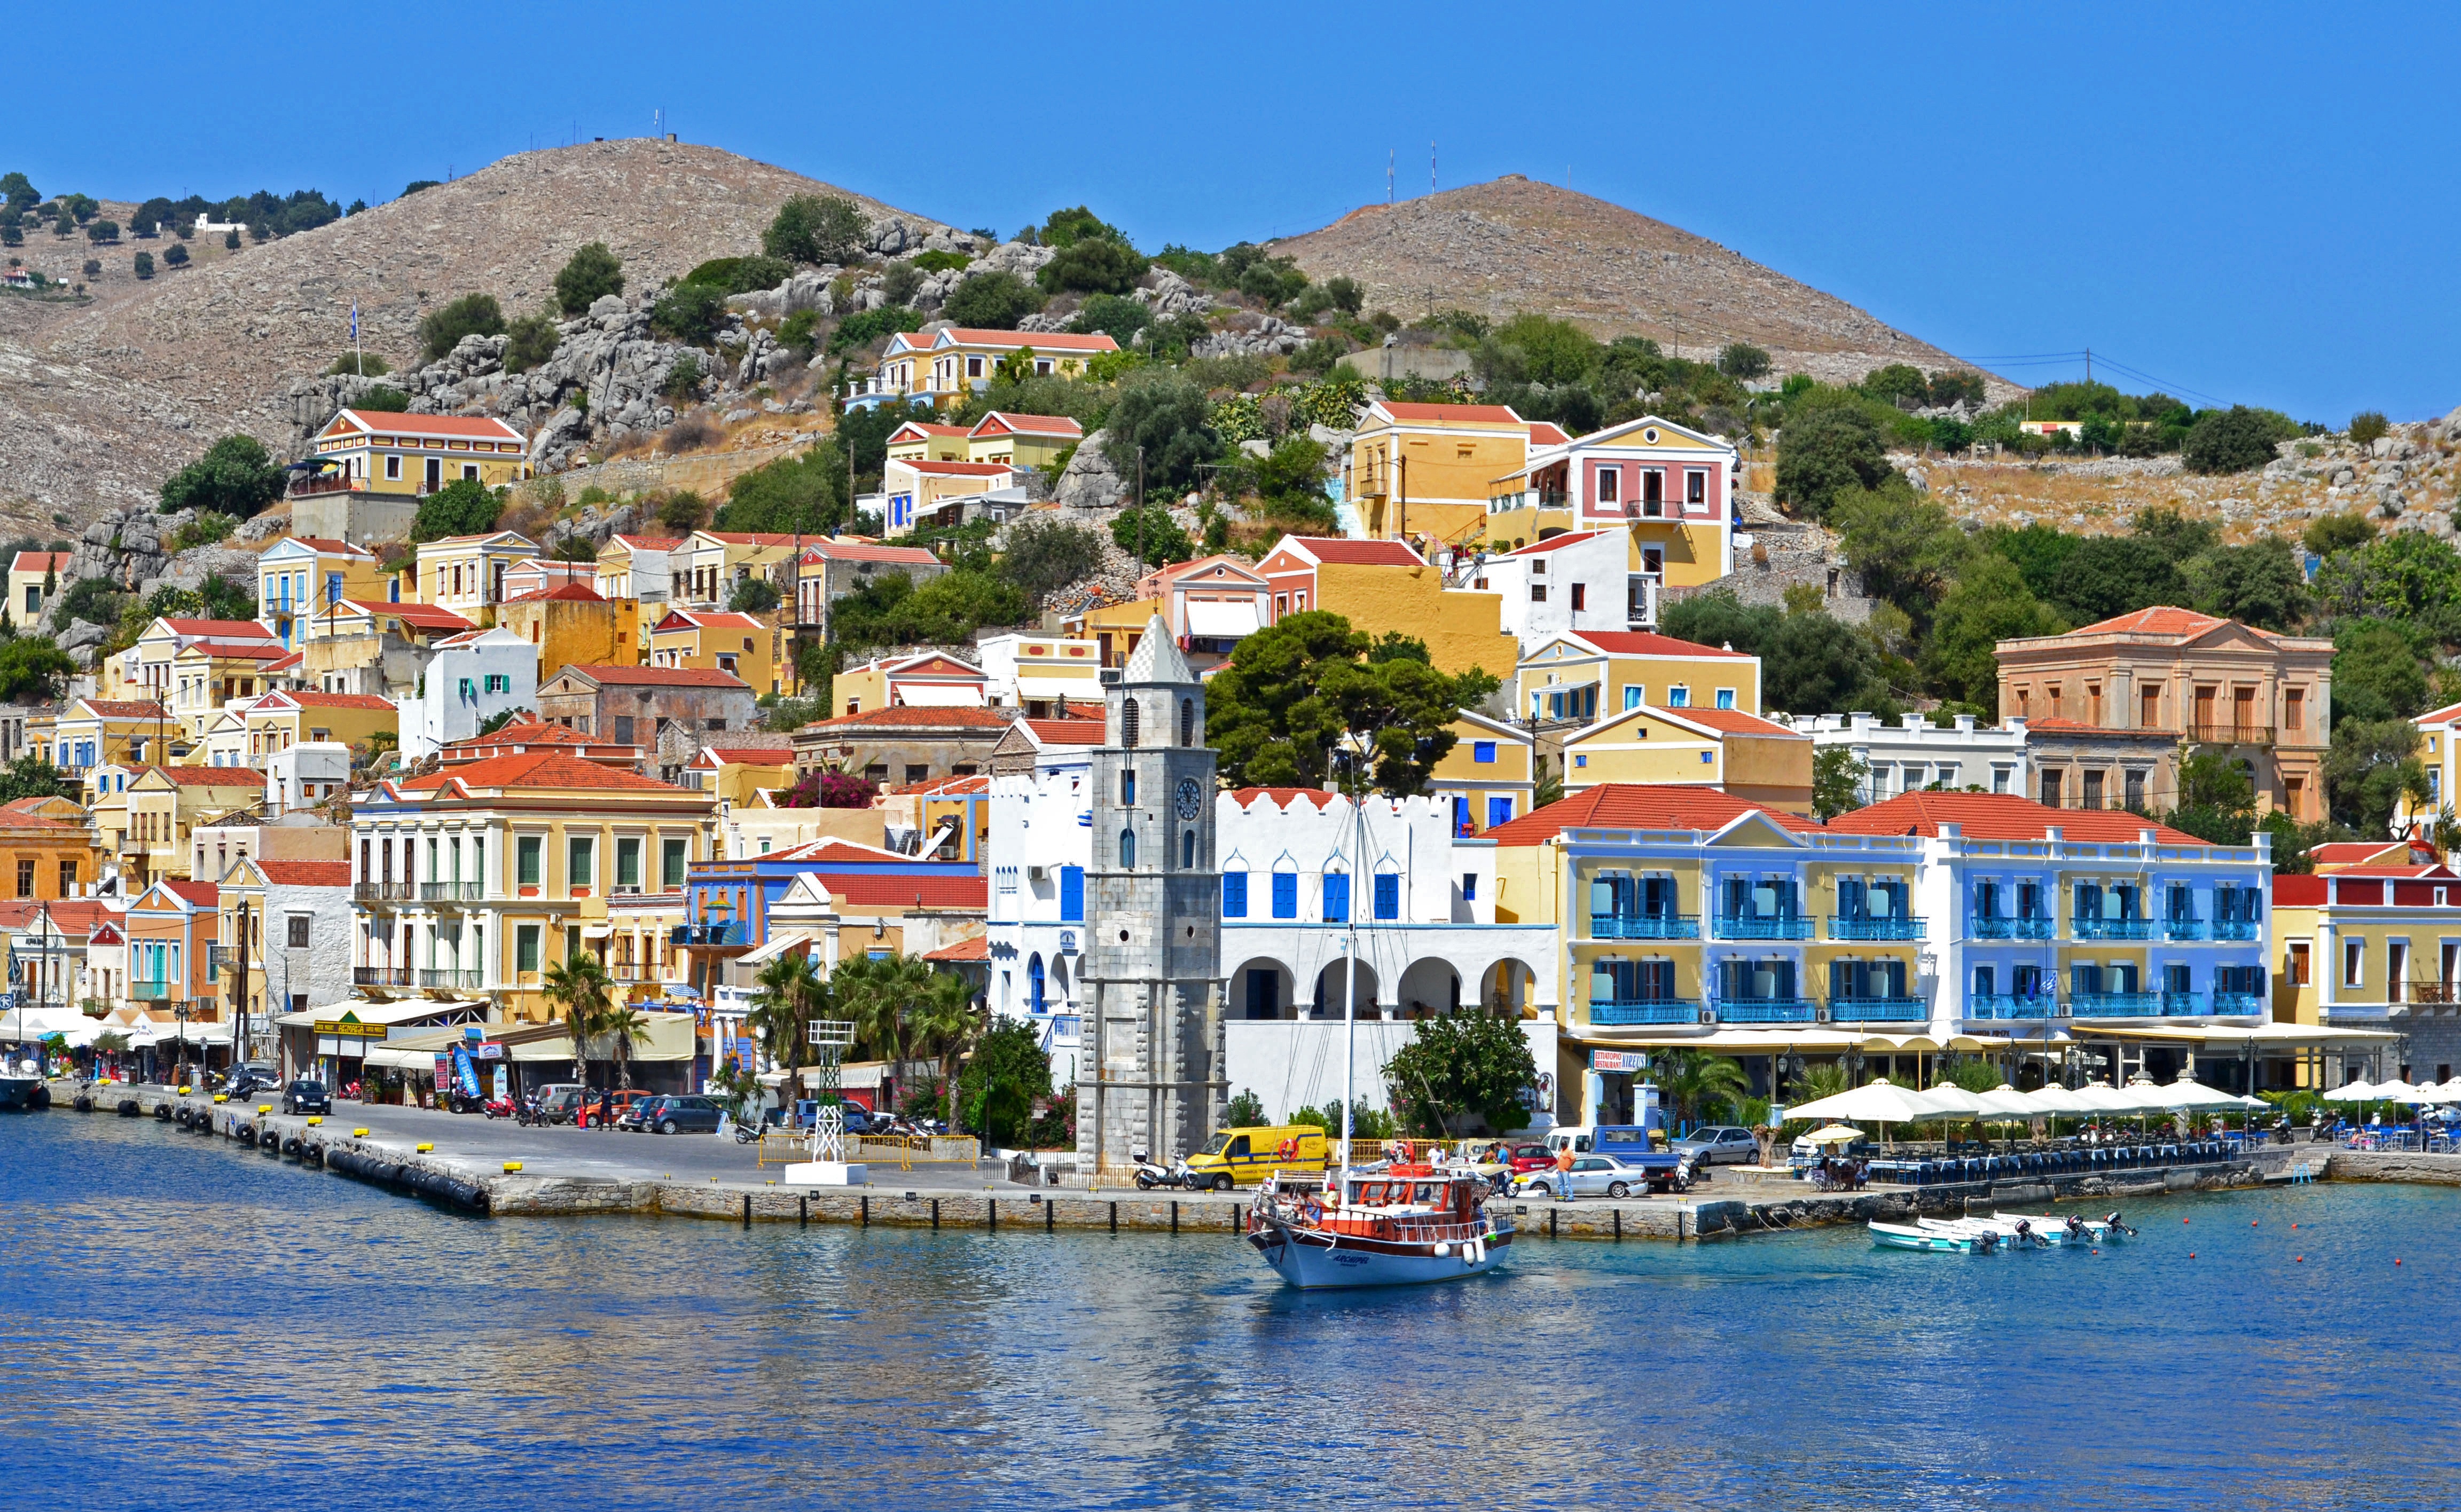
landscape, sea, coast, town, city, cityscape, summer, vacation, village, vehicle, bay, harbor, chapel, waterway, mountains, greece, quay, simi, geographical feature